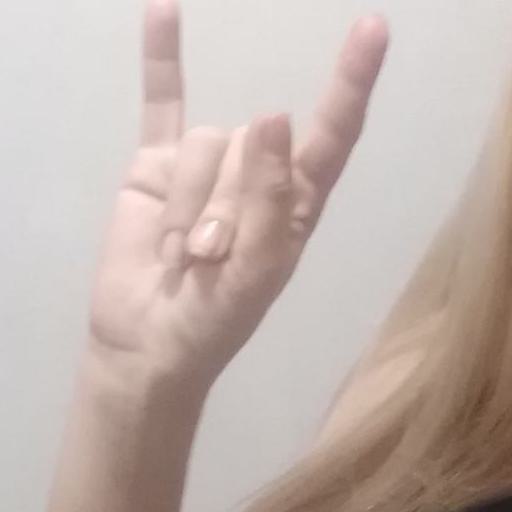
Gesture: rock